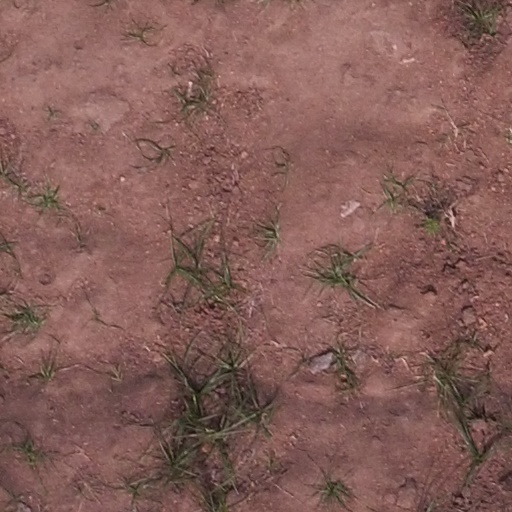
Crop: maize; corn